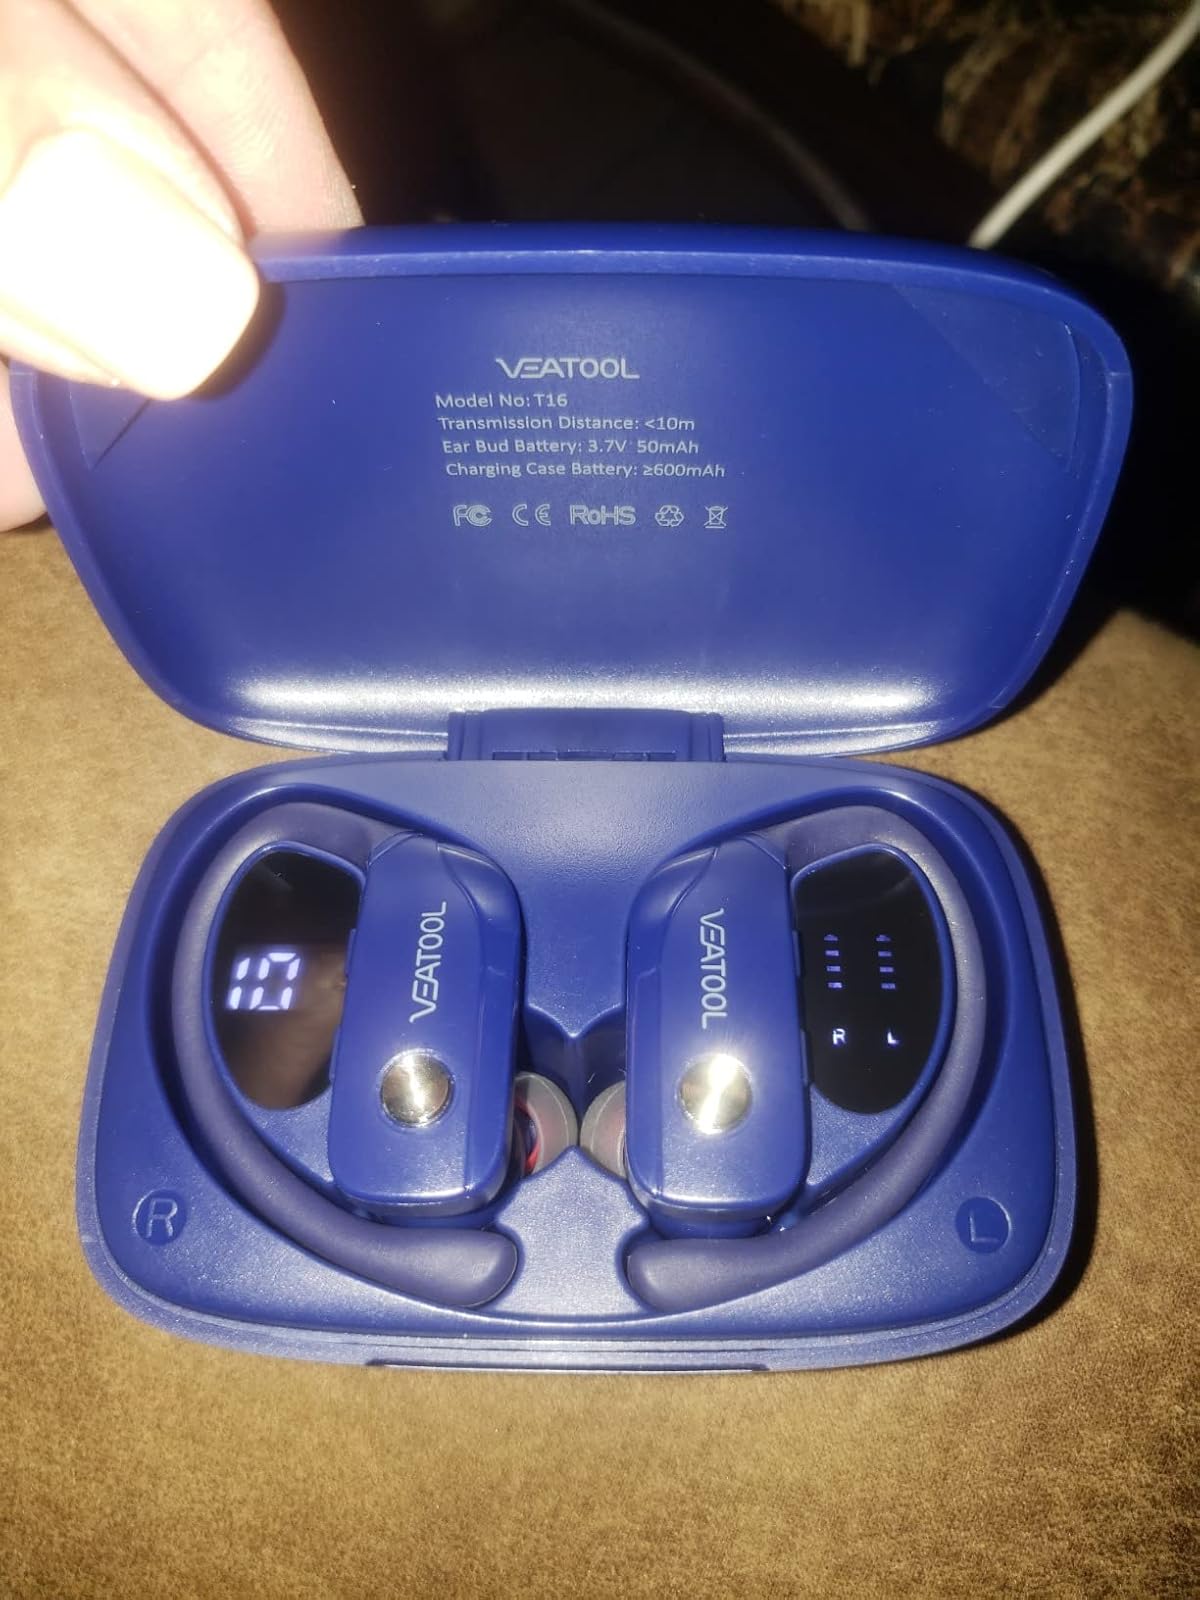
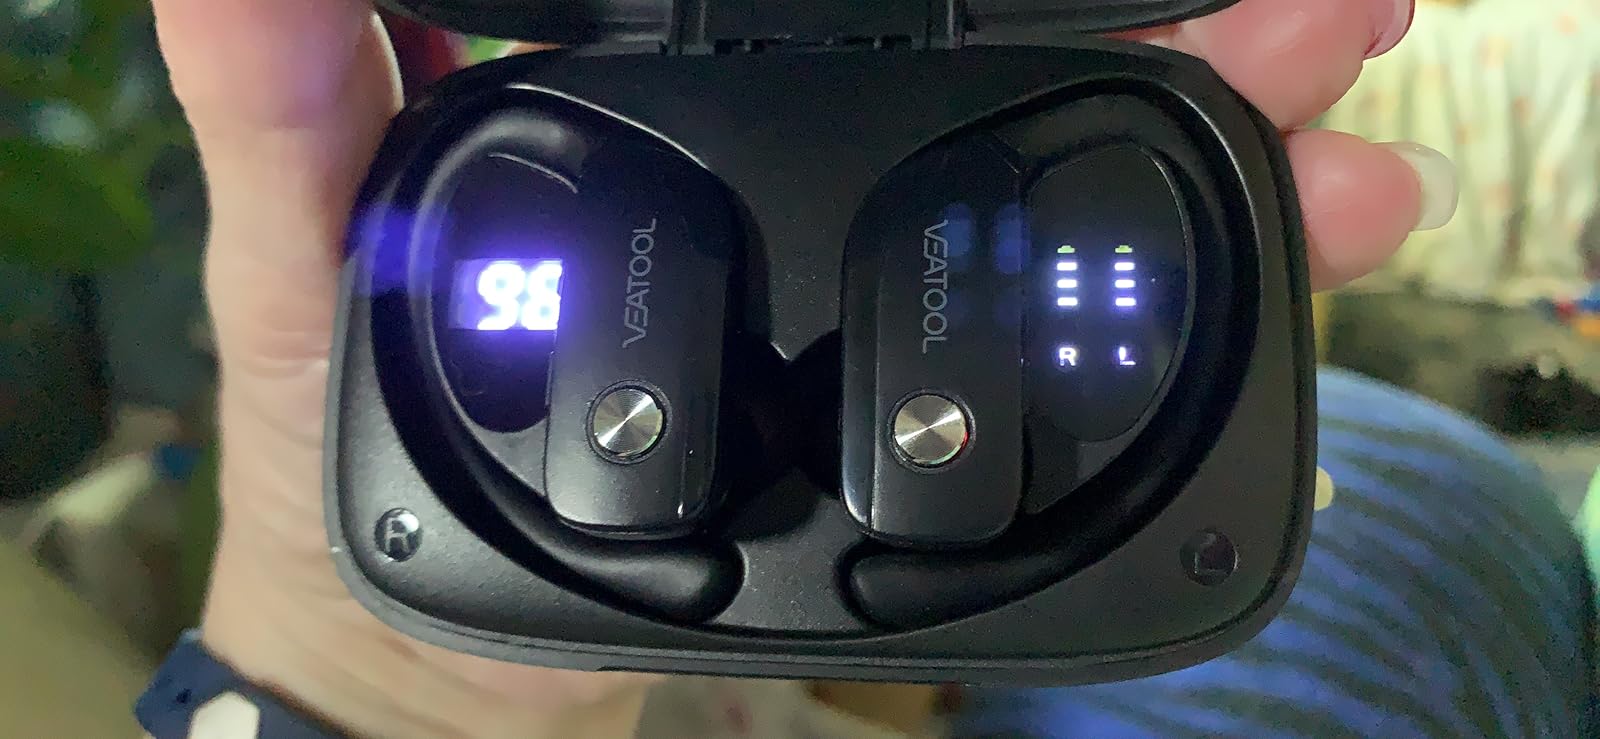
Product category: earbuds
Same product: no